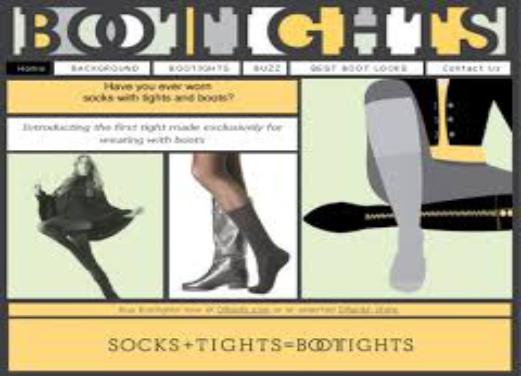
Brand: Bootights
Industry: Clothes